Clef

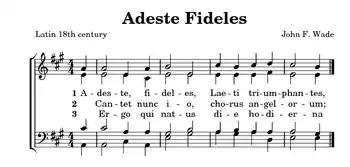
Vocal music can be contracted into two staffs, using the treble and bass clefs.

C clefs (along with G, F, Γ, D, and A clefs) were formerly used to notate vocal music. Nominally, the soprano voice parts were written in first- or second-line C clef ("soprano clef" or "mezzo-soprano clef") or second-line G clef ("treble clef"), the alto or tenor voices in third-line C clef ("alto clef"), the tenor voice in fourth-line C clef ("tenor clef") and the bass voice in third-, fourth- or fifth-line F clef ("baritone", "bass", or "sub-bass clef").